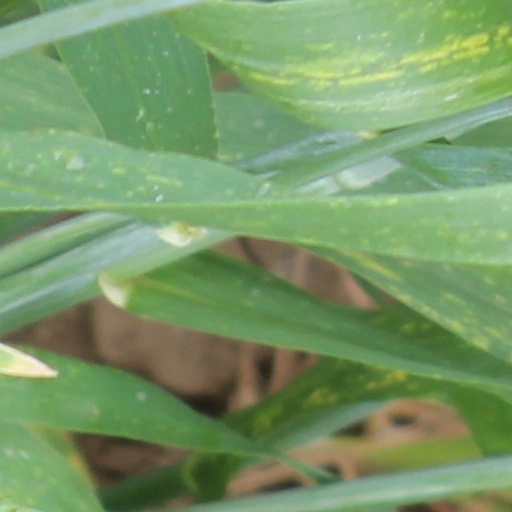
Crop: wheat